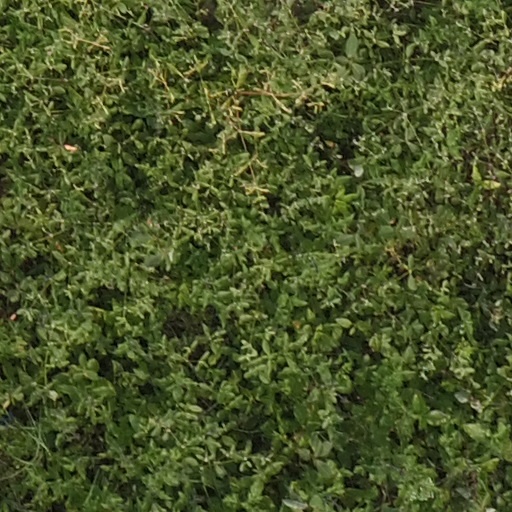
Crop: maize; corn